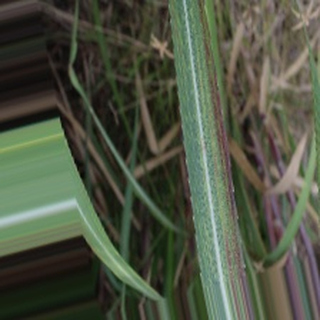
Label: sugarcane_bacterial_blight